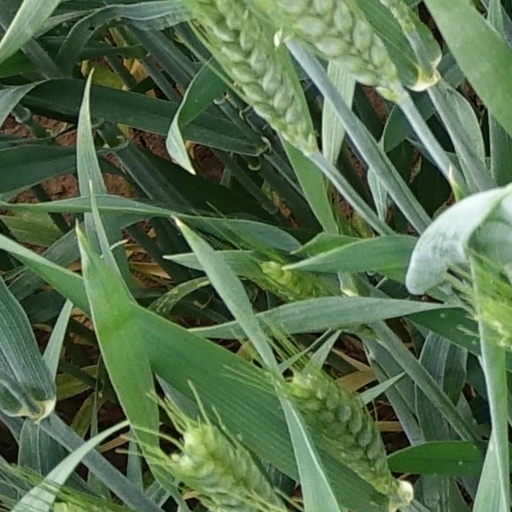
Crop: wheat